La Doré

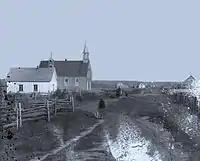
La Doré in 1903

In 1882, the Mission of Notre-Dame-de-la-Visitation-de-la-Doré was established. The village got its real start in 1889 when settlers from Saint-Méthode, Saint-Félicien, Saint-Prime, and Lambton settled there and founded the Colony of Rivière-au-Doré. In 1891, it was for a large part destroyed by fire, but was rebuilt due to the courage and determination of the pioneers. The next year the Rivière-au-Doré Post Office opened.